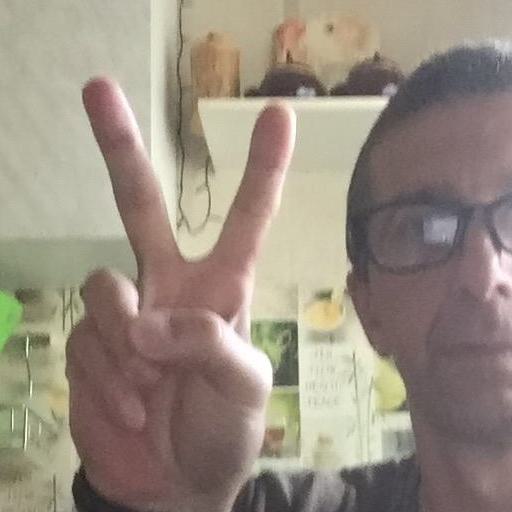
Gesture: peace